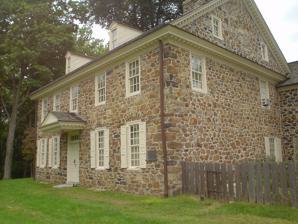
Building: Waynesborough
Country: United States of America
Year built: 1724
Historic house in Pennsylvania, United States United States historic place Waynesborough U.S. National Register of Historic Places U.S. National Historic Landmark Show map of Pennsylvania Show map of the United States Location 2049 Waynesborough Road, Paoli, Pennsylvania Coordinates 40°01′55″N 75°28′26″W / 40.03194°N 75.47389°W / 40.03194; -75.47389 Area 14 acres (5.7 ha) Built 1724 ( 1724 ) Architect W. M. Wayne Architectural style Georgian NRHP reference No. 73001603 Significant dates Added to NRHP March 7, 1973 Designated NHL November 28, 1972 Waynesborough , also known as the Gen. Anthony Wayne House , is a historic house museum at 2049 Waynesborough Road in Easttown Township, Chester County, Pennsylvania . Built in 1724 and repeatedly enlarged, it was for many years the home of American Revolutionary War general Anthony Wayne (1745–1796). A National Historic Landmark , it is now a museum operated by the Philadelphia Society for the Preservation of Landmarks, offering tours and event rentals. Description and history Waynesborough is located about 1 mile (1.6 km) south of the center of Paoli, on the north side of Waynesborough Road. It is a roughly U-shaped stone structure, the main block 2 + 1 ⁄ 2 stories in height and covered by a gabled roof. It is five bays wide, with a center entrance sheltered by a gabled hood. The roof has two gabled dormers to the front and three to the rear, with two interior stone chimneys. Lower two-story wings extend toward the rear on the right side and to the left on the left side. The left (west) wing is the oldest portion of the house. The oldest portion of the house was built by Wayne's grandfather, Captain W. M. Wayne, in 1724. Captain Wayne's son enlarged the house in 1765 and a wing was added in 1812. It was at Waynesborough that Anthony Wayne was born in 1745, and it was his home for all but the last five years of his life. Wayne continued his father's farm and tannery, and became involved in the Patriot cause early in the American Revolution . He distinguished himself as a military leader in the American Revolutionary War for his brash and sometimes risky maneuvers, winning him the moniker "Mad" Anthony. He died in what is now Erie, Pennsylvania , while leading troops in the aftermath of the Northwest Indian War . The Waynesborough property remained in the hands of Wayne's direct descendants until 1965, and was in 1980 transferred to a local preservation group. The Philadelphia Society for the Preservation of Landmarks now manages the property, and offers tours from mid-March through December on Thursday through Sunday. Gallery Waynesborough, front view, circa 1919 Waynesborough, rear view in 1960 See also List of National Historic Landmarks in Pennsylvania National Register of Historic Places listings in eastern Chester County, Pennsylvania References